Reed pen

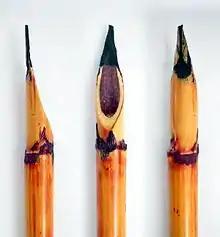
Three views of a narrow tip

Reed pens with regular features such as a split nib have been found in Ancient Egyptian sites dating from the 4th century BC. Reed pens were used for writing on papyrus, and were the most common writing implement in antiquity. In Mesopotamia and Sumer, reed pens were used by pressing the tips into clay tablets to create written records, using cuneiform.